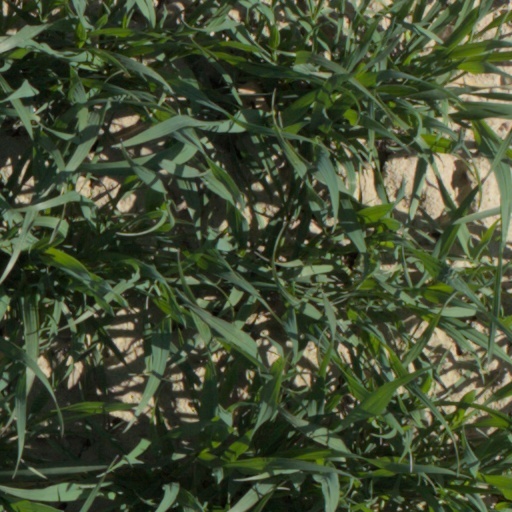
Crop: wheat